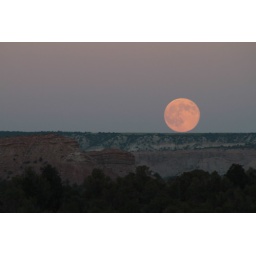
The moon rises above the red rock at Tropic, Utah.